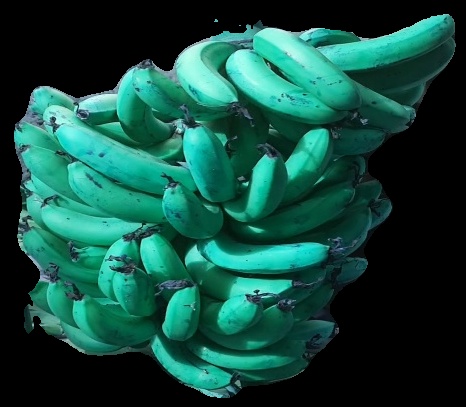
Variety: pachbale
Grade: grade3